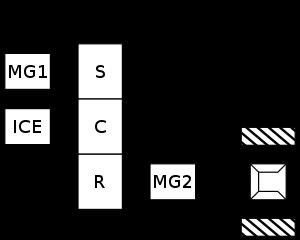
L’Hybrid Synergy Drive est une technologie de traction hybride développée par Toyota. Intégrée aux véhicules hybrides produits par l'entreprise et vendus sous les marques Toyota et Lexus, le HSD a été utilisé par Nissan pour l'Altima hybride et Honda pour la Jazz hybride, et adapté à des véhicules plus puissants ou à quatre roues motrices.